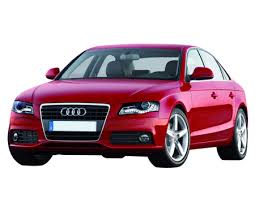
Label: noambulance